Nobar

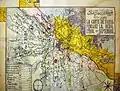
Map of Tabriz neighborhoods from 1908.

In a place called Sarpol within Nobar lies the tomb of Amir Sayyid Rukn al-Din Gurjani, marked by a tall dome. Next to it is also a khanqah said to belong to a vizier named Jalal Turra...The Maqsudiyya structure is likewise situated in this neighborhood. This building once belonged to Maqsud Bey, the son of Aq Qoyunlu ruler Hasan Padshah, and the name of the Maqsudiyya neighborhood is derived from this figure.